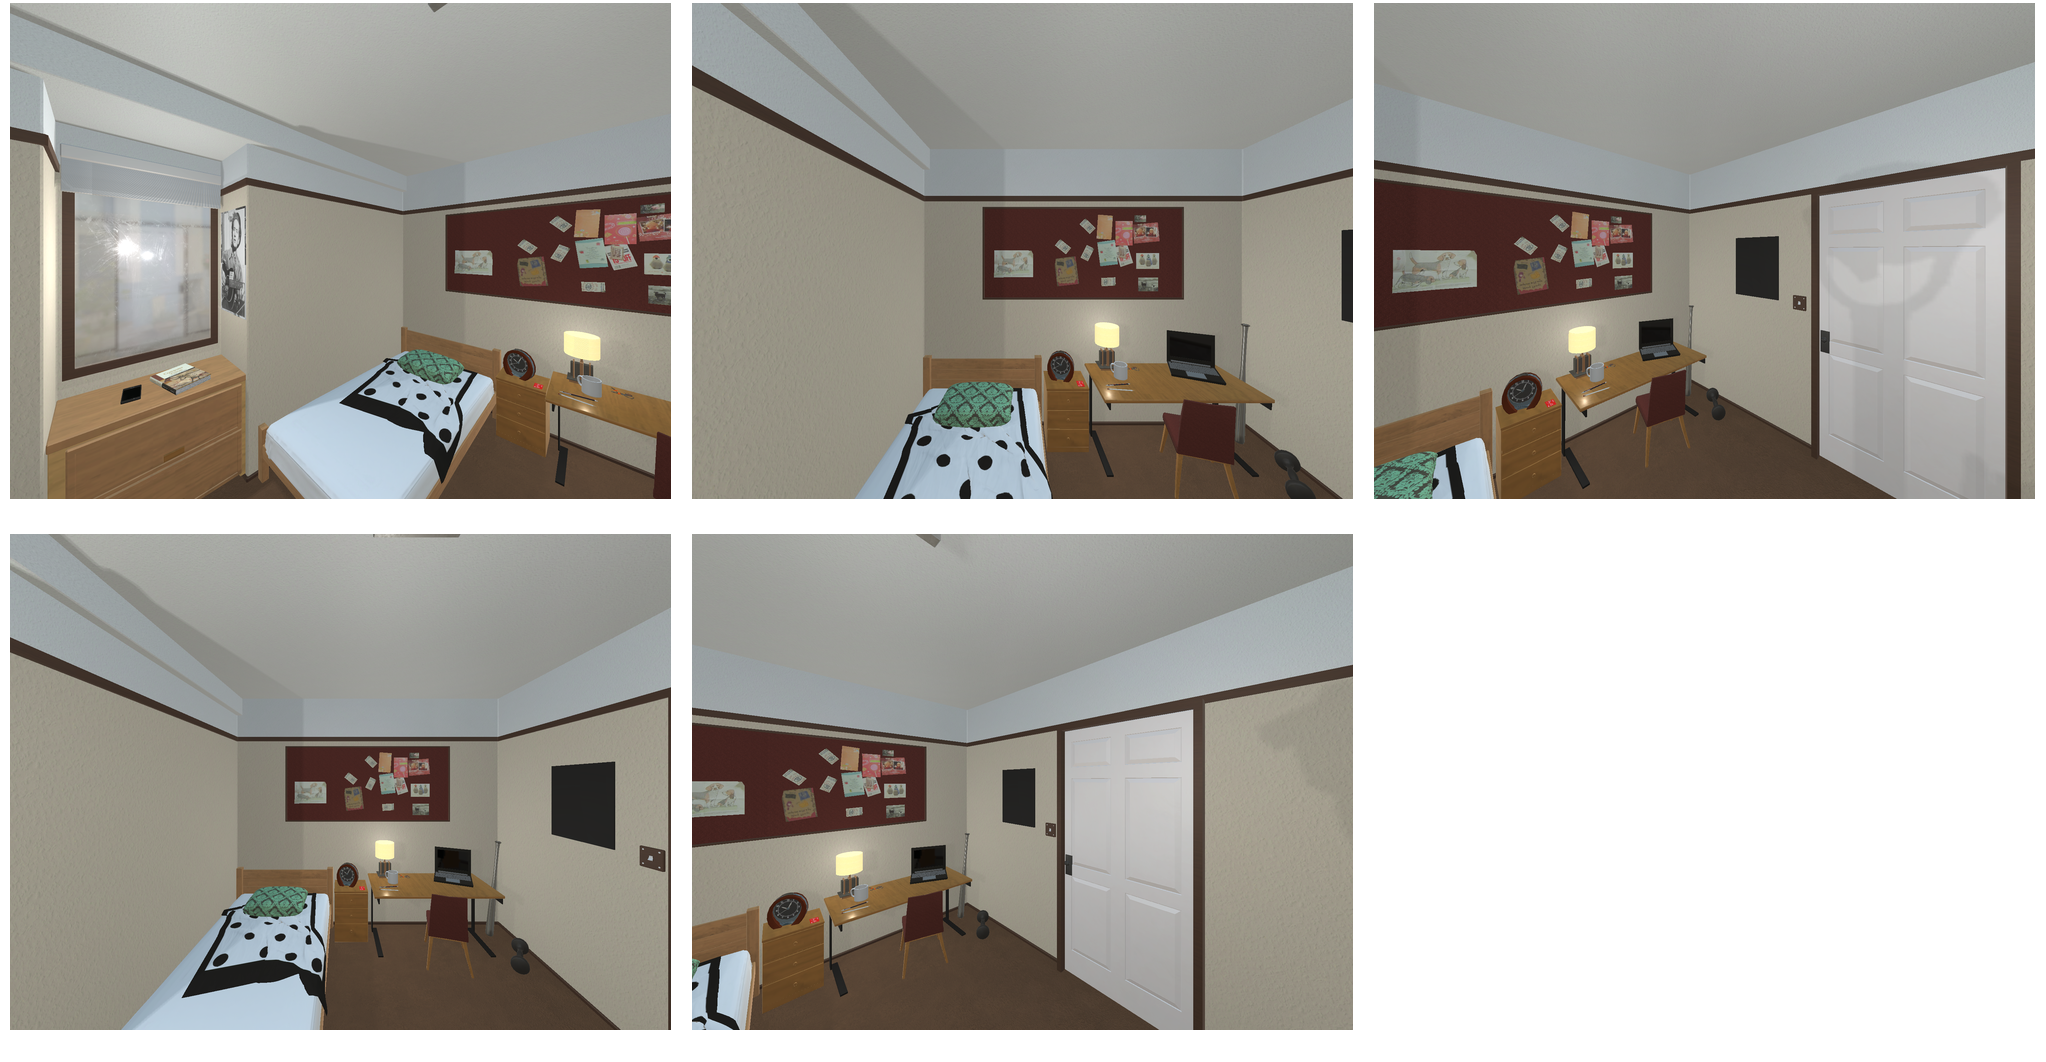Task instruction: Open the cabinet.
Answer: {"task_instruction": "Open the cabinet.", "nodes": ["cabinet", "handle1", "handle2", "handle3"], "edges": [{"functional_relationship": "openorclose", "object1": "handle1", "object2": "cabinet", "spatial_relations": ["close", "in_front_of", "higher_than"], "is_touching": true}, {"functional_relationship": "openorclose", "object1": "handle2", "object2": "cabinet", "spatial_relations": ["close", "in_front_of"], "is_touching": true}, {"functional_relationship": "openorclose", "object1": "handle3", "object2": "cabinet", "spatial_relations": ["lower_than", "close", "in_front_of"], "is_touching": true}], "action_type": "pull", "function_type": "open_close_control"}